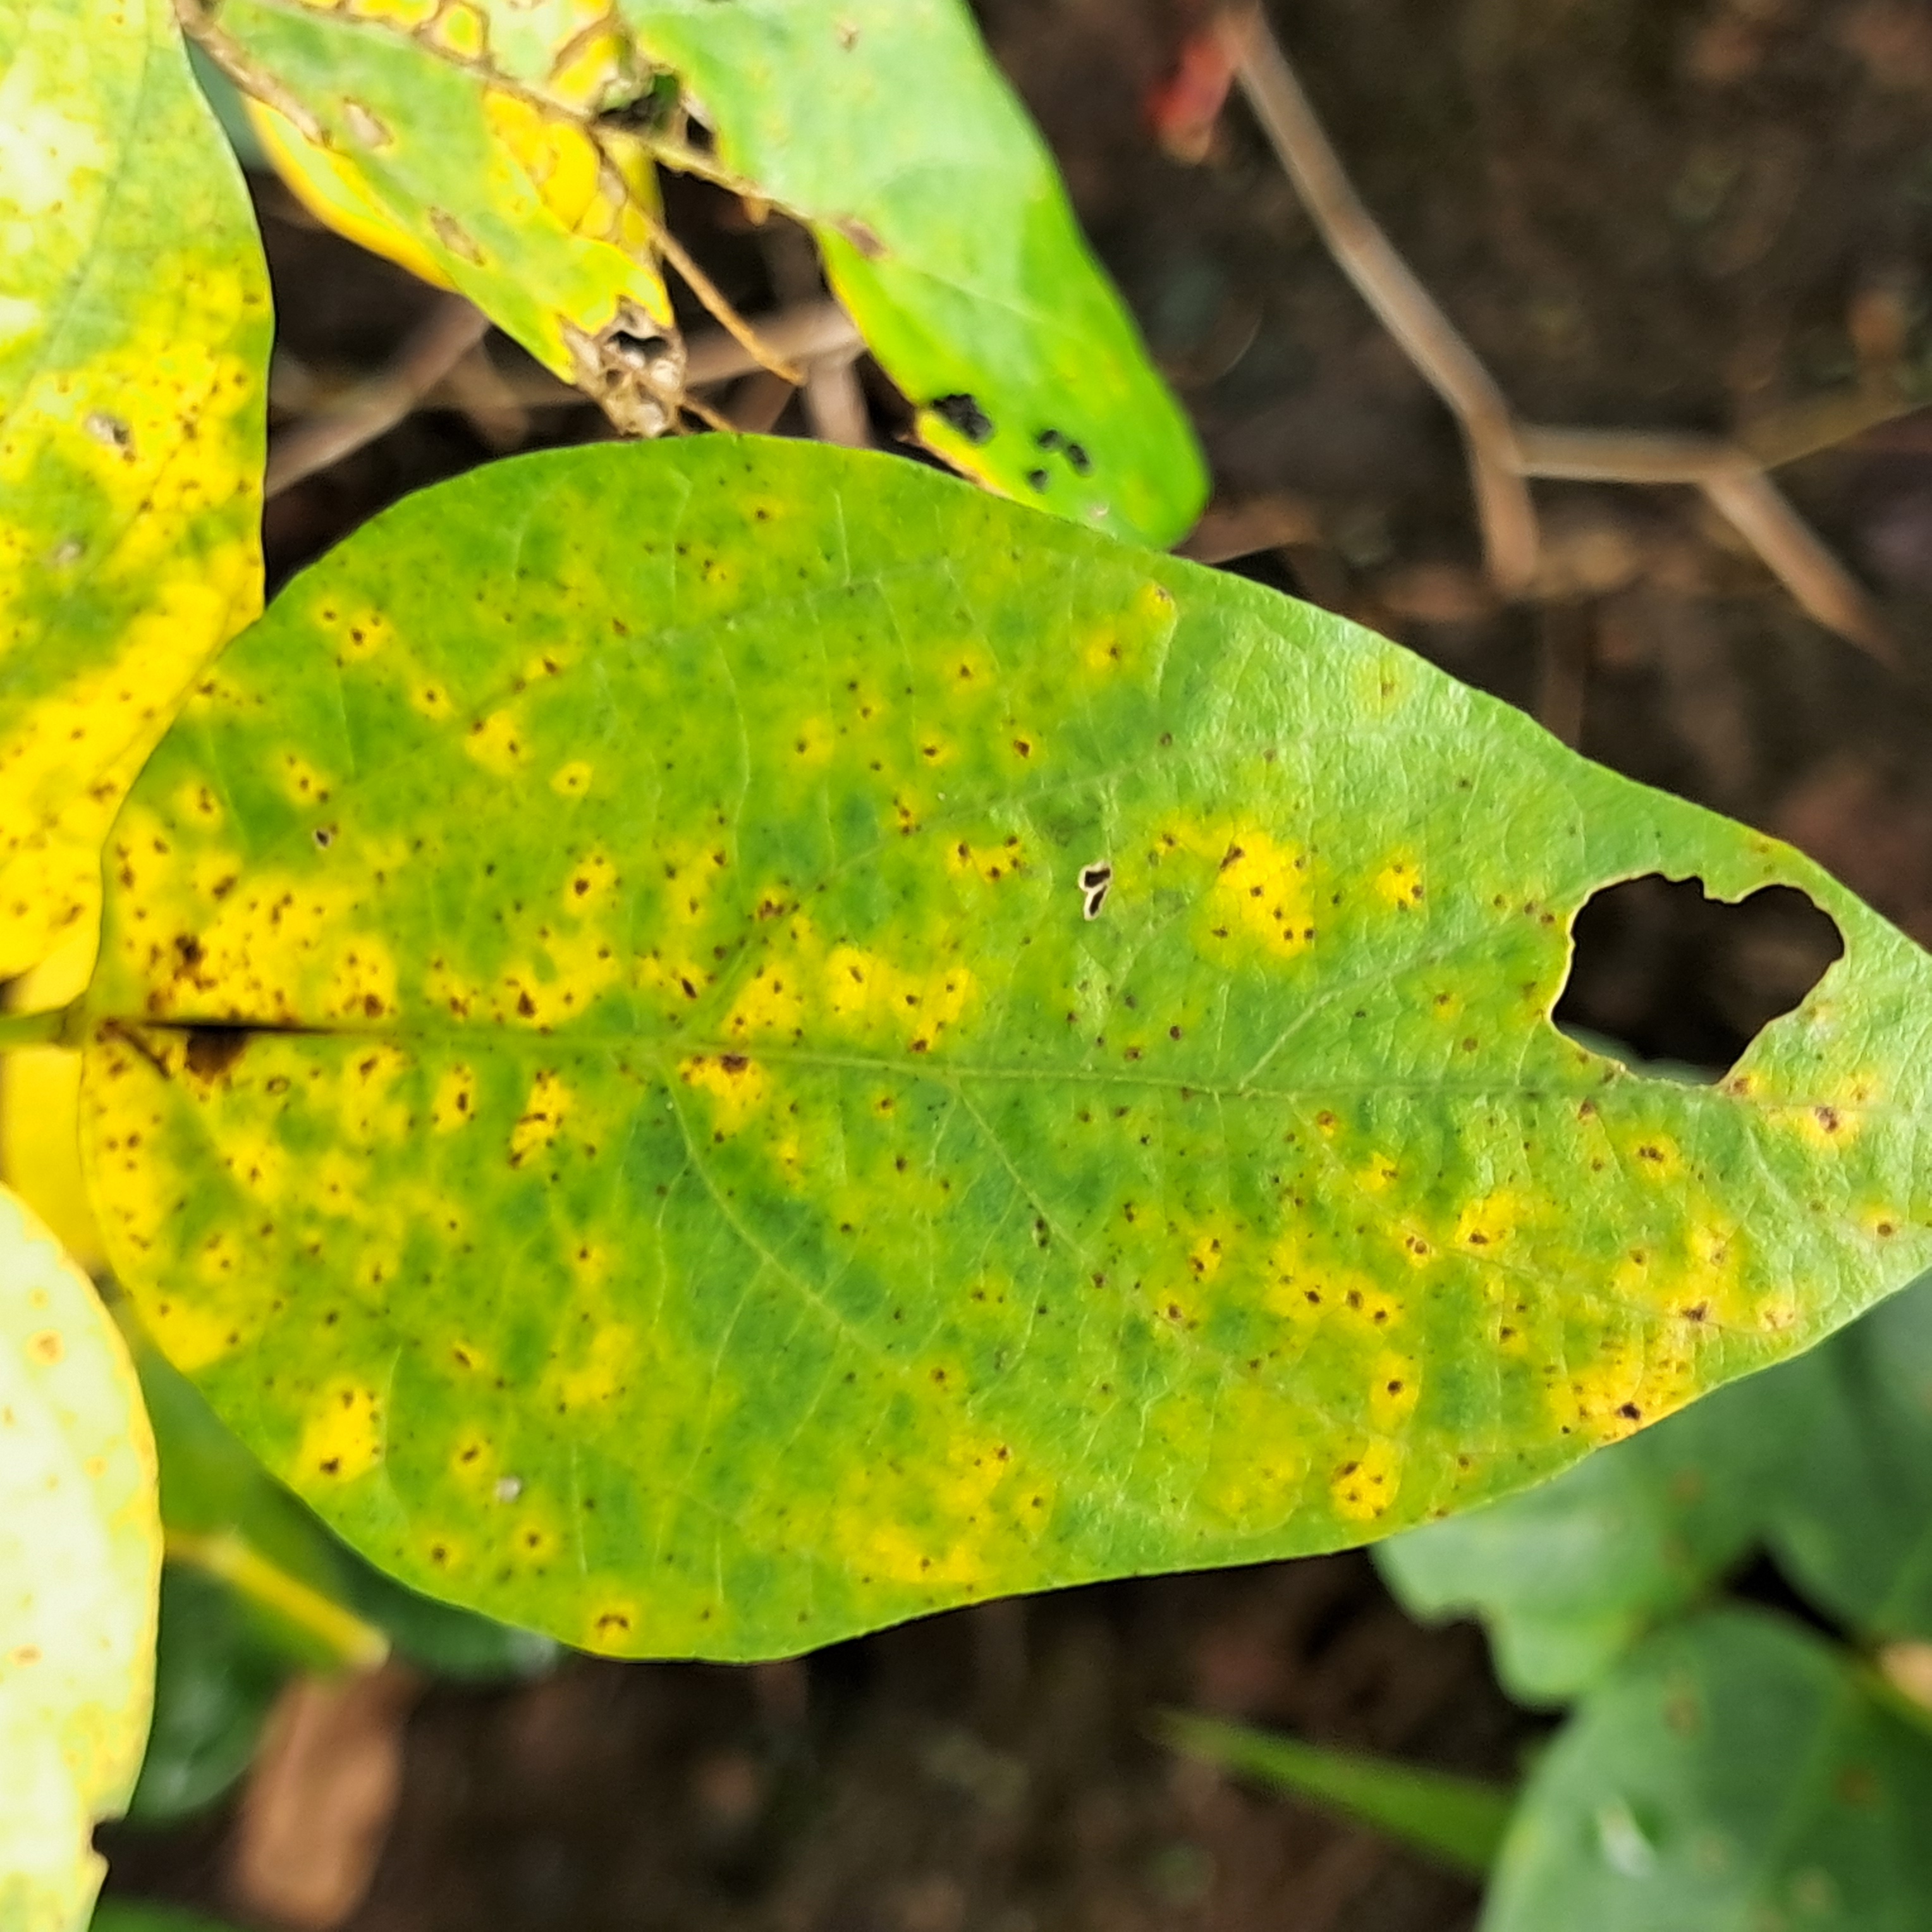
Label: Spectoria_Brown_Spot